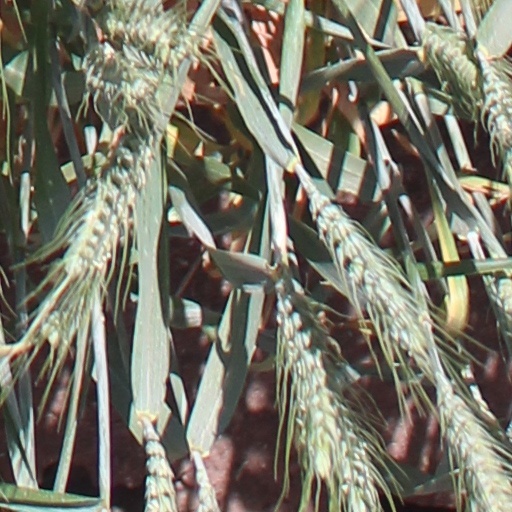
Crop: wheat